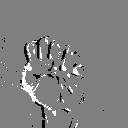
ASL letter: s